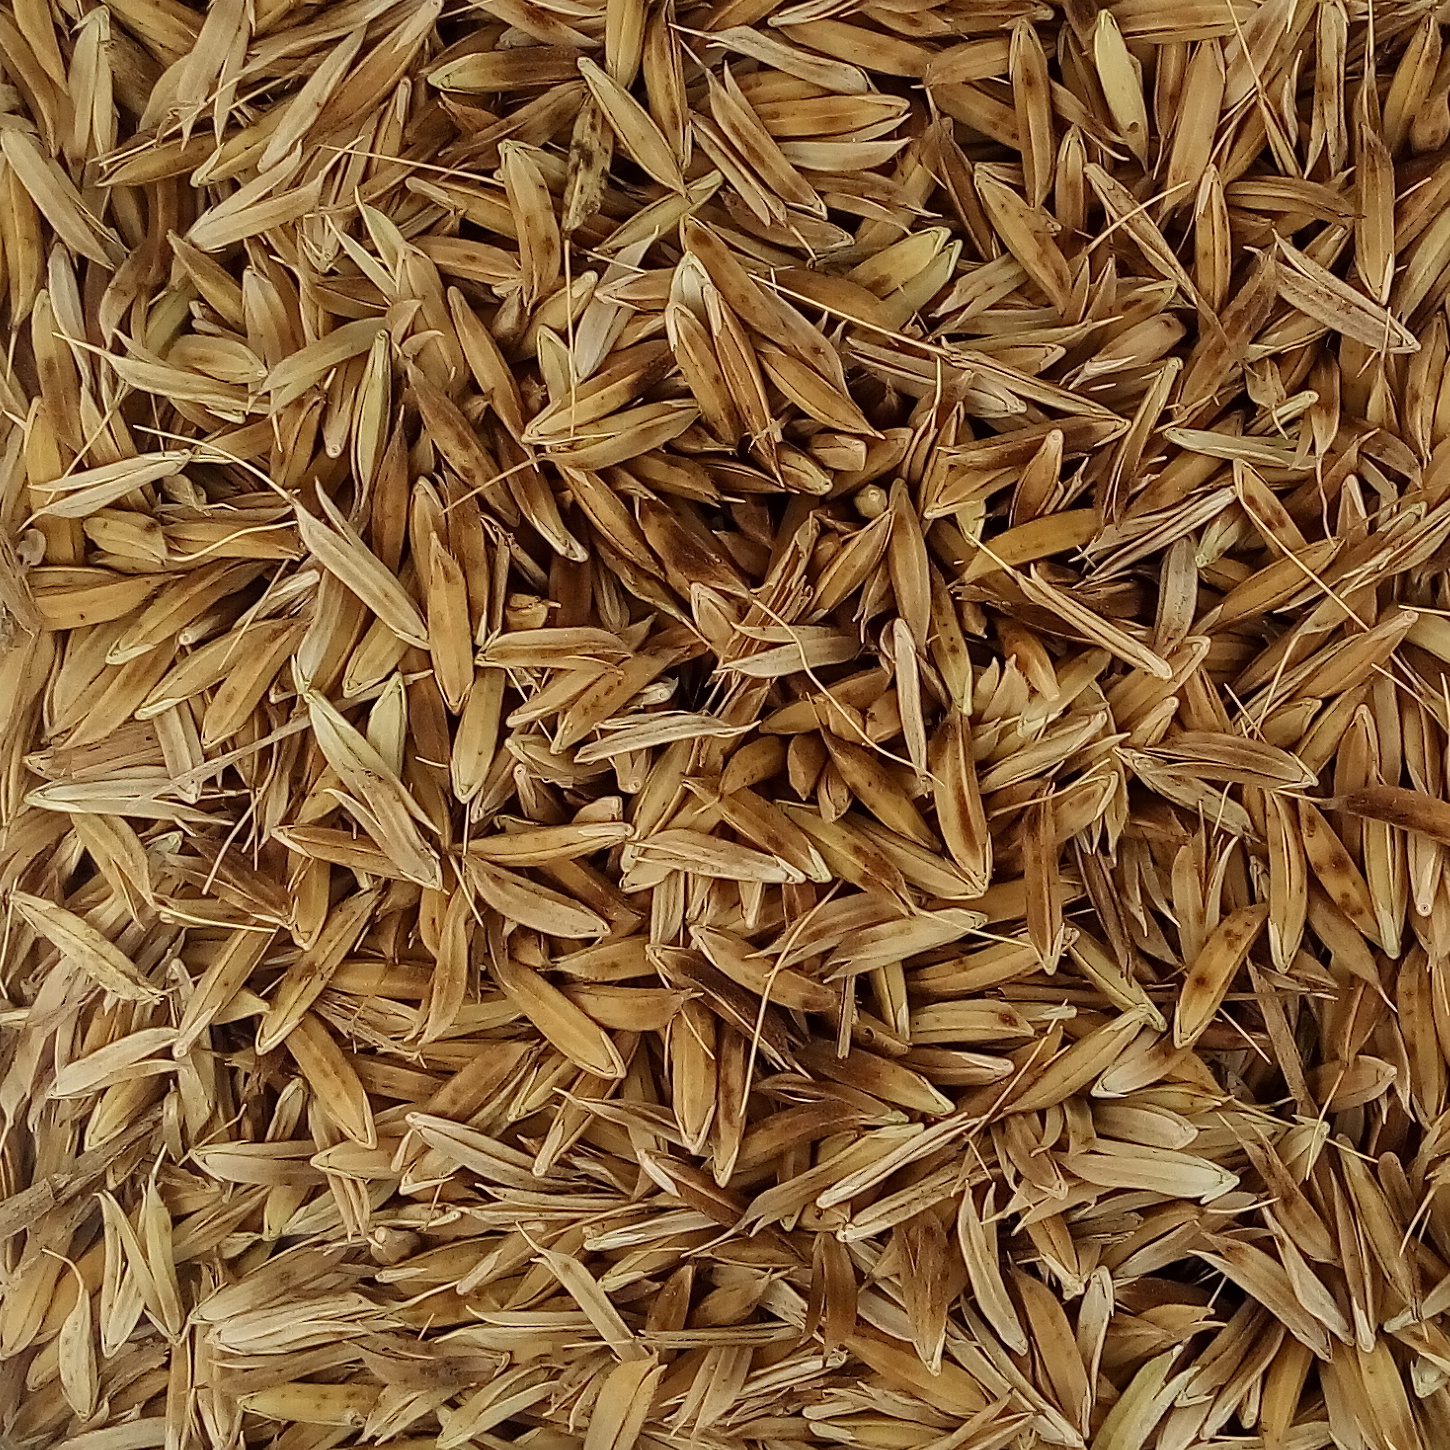
Rice seed variety: DHBT_3